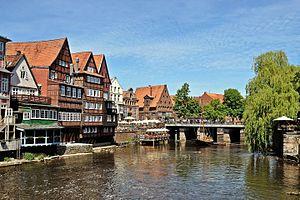
Le vieux port de Lunebourg, en basse saxe (Allemagne).